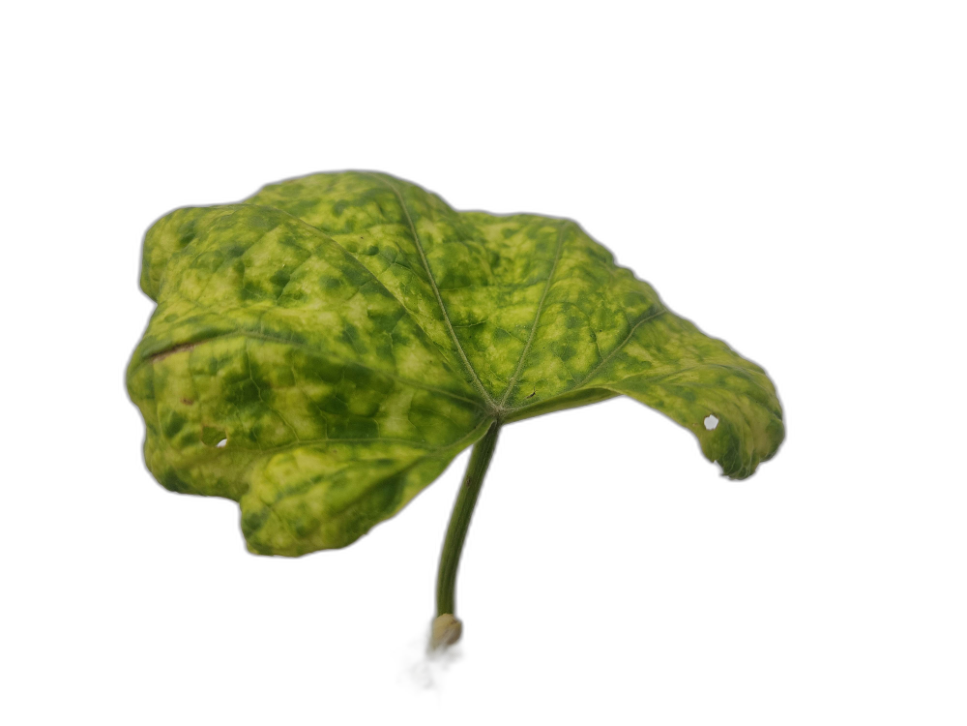
Crop: Zucchini
Label: Yellow_Mosaic_Virus